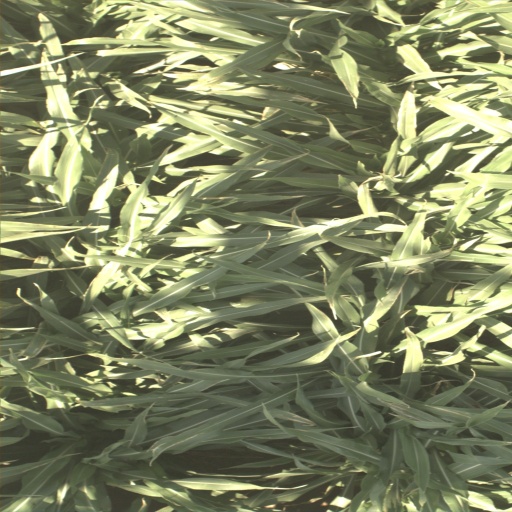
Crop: sorghum